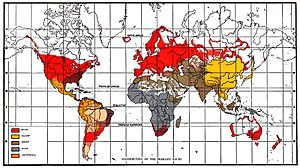
Racelære / Oprindelse
Dette amerikanske kort fra 1920 viser "fordelingen af hovedracerne" i verden. Menneskene er inddelt i hvide (rød farve på kortet), brune, gule, sorte (grå farve) og amerikansk-indianske (orange farve).
Racelære eller videnskabelig racisme er en pseudovidenskabelig disciplin. Racelæren kan spores tilbage til 1600-1700-tallet og spillede ikke mindst en vigtig rolle i Europa i første halvdel af det 20. århundrede. Med racelæren forsøgte tilhængerne at inddele menneskeslægten i racer baseret på anatomiske og fænotypiske forskelle. Racelæren praktiseredes inden for den fysiske antropologi, som anvendte [8antropometri]]ske klassifikationer af menneskekroppen som grundlag for at inddele mennesker i forskellige typer. Racelæren praktiseredes ofte sammen med politiske forsøg på at inddele mennesker i højere- og laverestående racer, normalt med de hvide europæere som det højeste stadie og andre folkeslag som laverestående – også i forbindelse med "racehygiejne" eller eugenik, det politiske forsøg på at fjerne uønskede fænotyper fra en befolkning igennem kunstig udvælgelse. Racelæren blev brugt mange steder i verden, især i USA og i forbindelse med europæisk kolonialisme til at fratage ikke-europæiske folkeslag deres politiske rettigheder. I USA baseredes lovgivning om indvandring og raceadskillelse på racelæren.